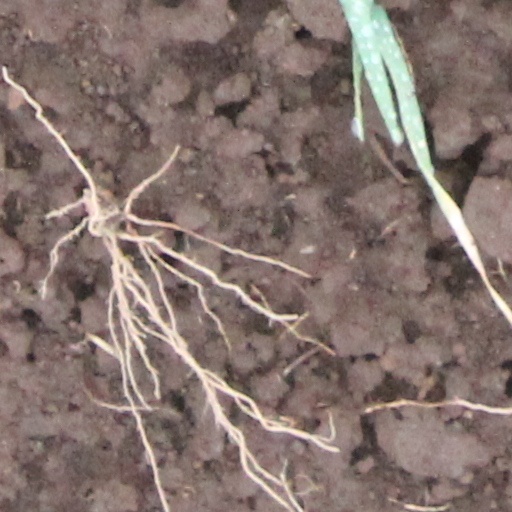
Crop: wheat